Tropane alkaloid

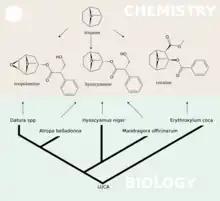
Chemical structure and phylogeny of tropane alkaloids. Displayed are 3 chemical compounds that occur as natural products in 5 plant species

Tropane alkaloids are a class of bicyclic [3.2.1] alkaloids and secondary metabolites that contain a tropane ring in their chemical structure. Tropane alkaloids occur naturally in many members of the plant family Solanaceae. Certain tropane alkaloids such as cocaine and scopolamine are notorious for their psychoactive effects, related usage and cultural associations. Particular tropane alkaloids such as these have pharmacological properties and can act as anticholinergics or stimulants.